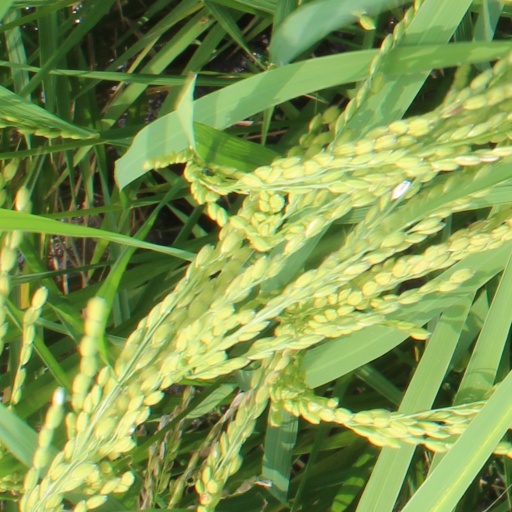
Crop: rice